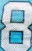
Number: 8